Stranded (2013 film)

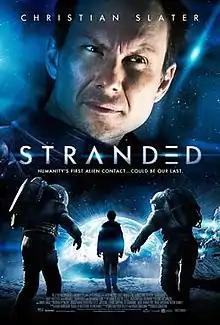
Theatrical release poster

Stranded is a 2013 science fiction-horror film directed and co-written by Roger Christian and Christian Piers Betley (writer/producer) starring Christian Slater, Brendan Fehr, Amy Matysio, and Michael Therriault. Astronauts who are stranded on a lunar mining base attempt to survive an attack by shapeshifting alien life forms. Filming was at the Canada Saskatchewan Production Studios by Regina, Saskatchewan based Minds Eye Entertainment. The film was one of the last financed by the province's cancelled film employment tax credit and was produced entirely in Saskatchewan.